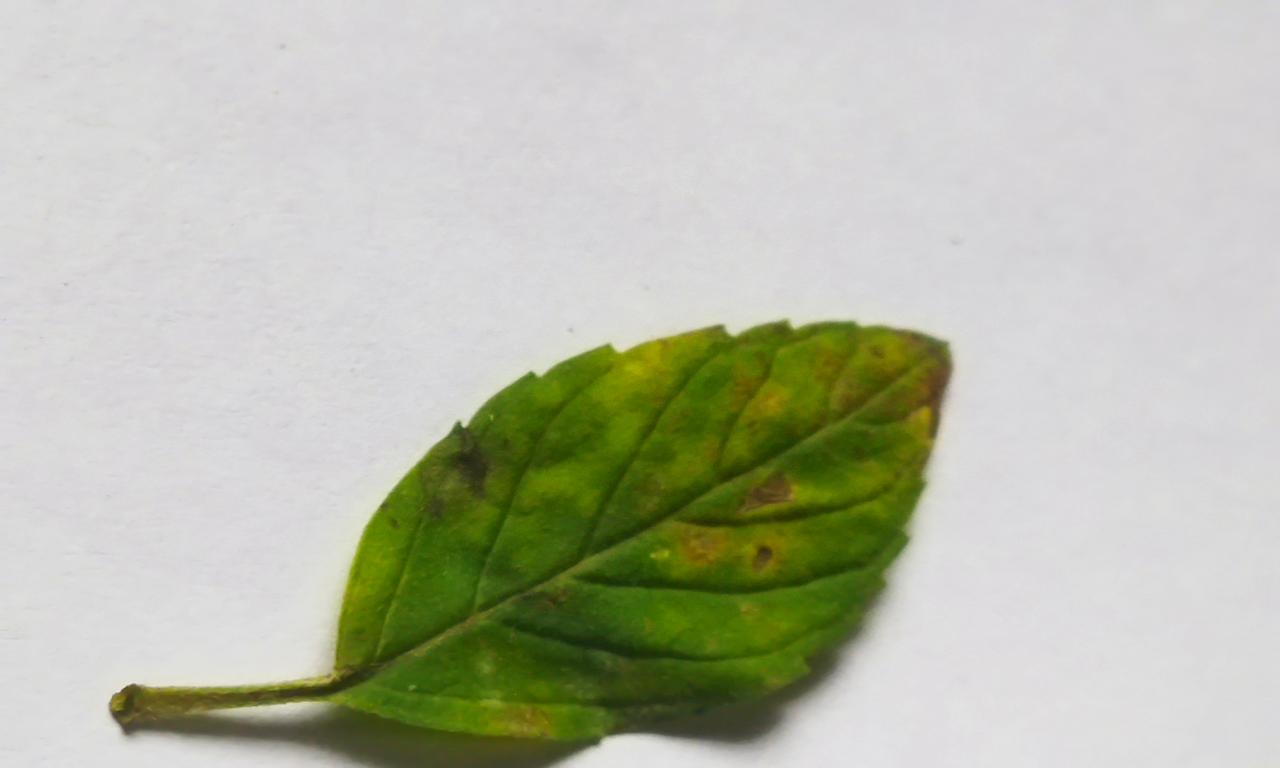
Label: Spoiled